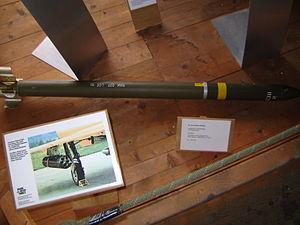
Les Forces aériennes suisses sont, avec les forces terrestres, l'une des deux branches des forces armées suisses.